Whitsunday Region

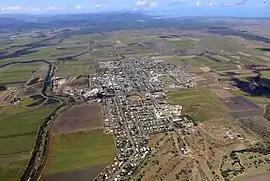
Aerial view of Proserpine, the service & administrative centre and ultimately gateway to the region by road, rail and air

The Whitsunday Region is a local government area located in North Queensland, Australia. Established in 2008, it was preceded by two previous local government areas with a history extending back to the establishment of regional local government in Queensland in 1879.